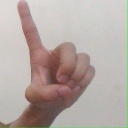
अक्षर: ड